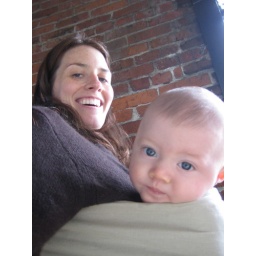
Fred + Finn in the Volunteer Park water tower